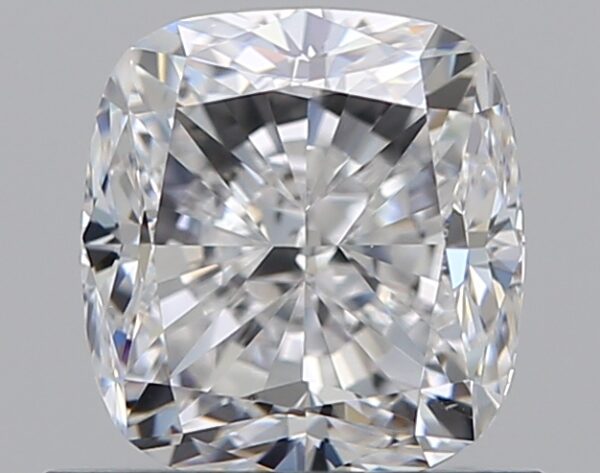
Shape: cushion
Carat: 1.01
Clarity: VS1
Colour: D
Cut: GD
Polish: EX
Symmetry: VG
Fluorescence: M
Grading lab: GIA
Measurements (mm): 5.59 x 5.23 x 3.85